Springfield Armory XD

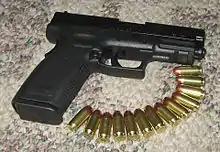
An XD chambered in .45 ACP with 13 rounds of JHP

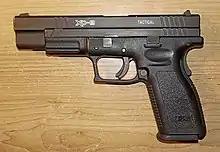
Springfield Armory XD Tactical 9mm

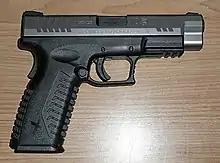
Springfield Armory XD-M .45 ACP

, the XD series has been offered in four branding variants (XD, XD-M, XD-S, XD-E), with XD and XD-S also offered in second generation (Mod.2) configurations.